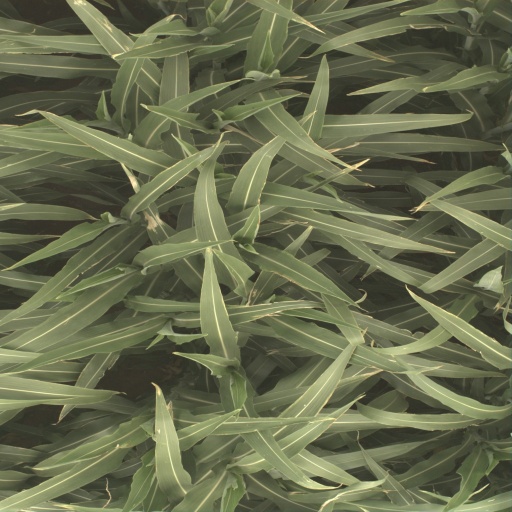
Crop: sorghum